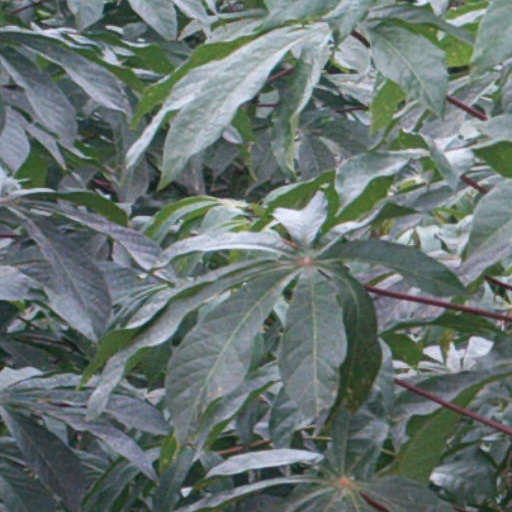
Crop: cassava